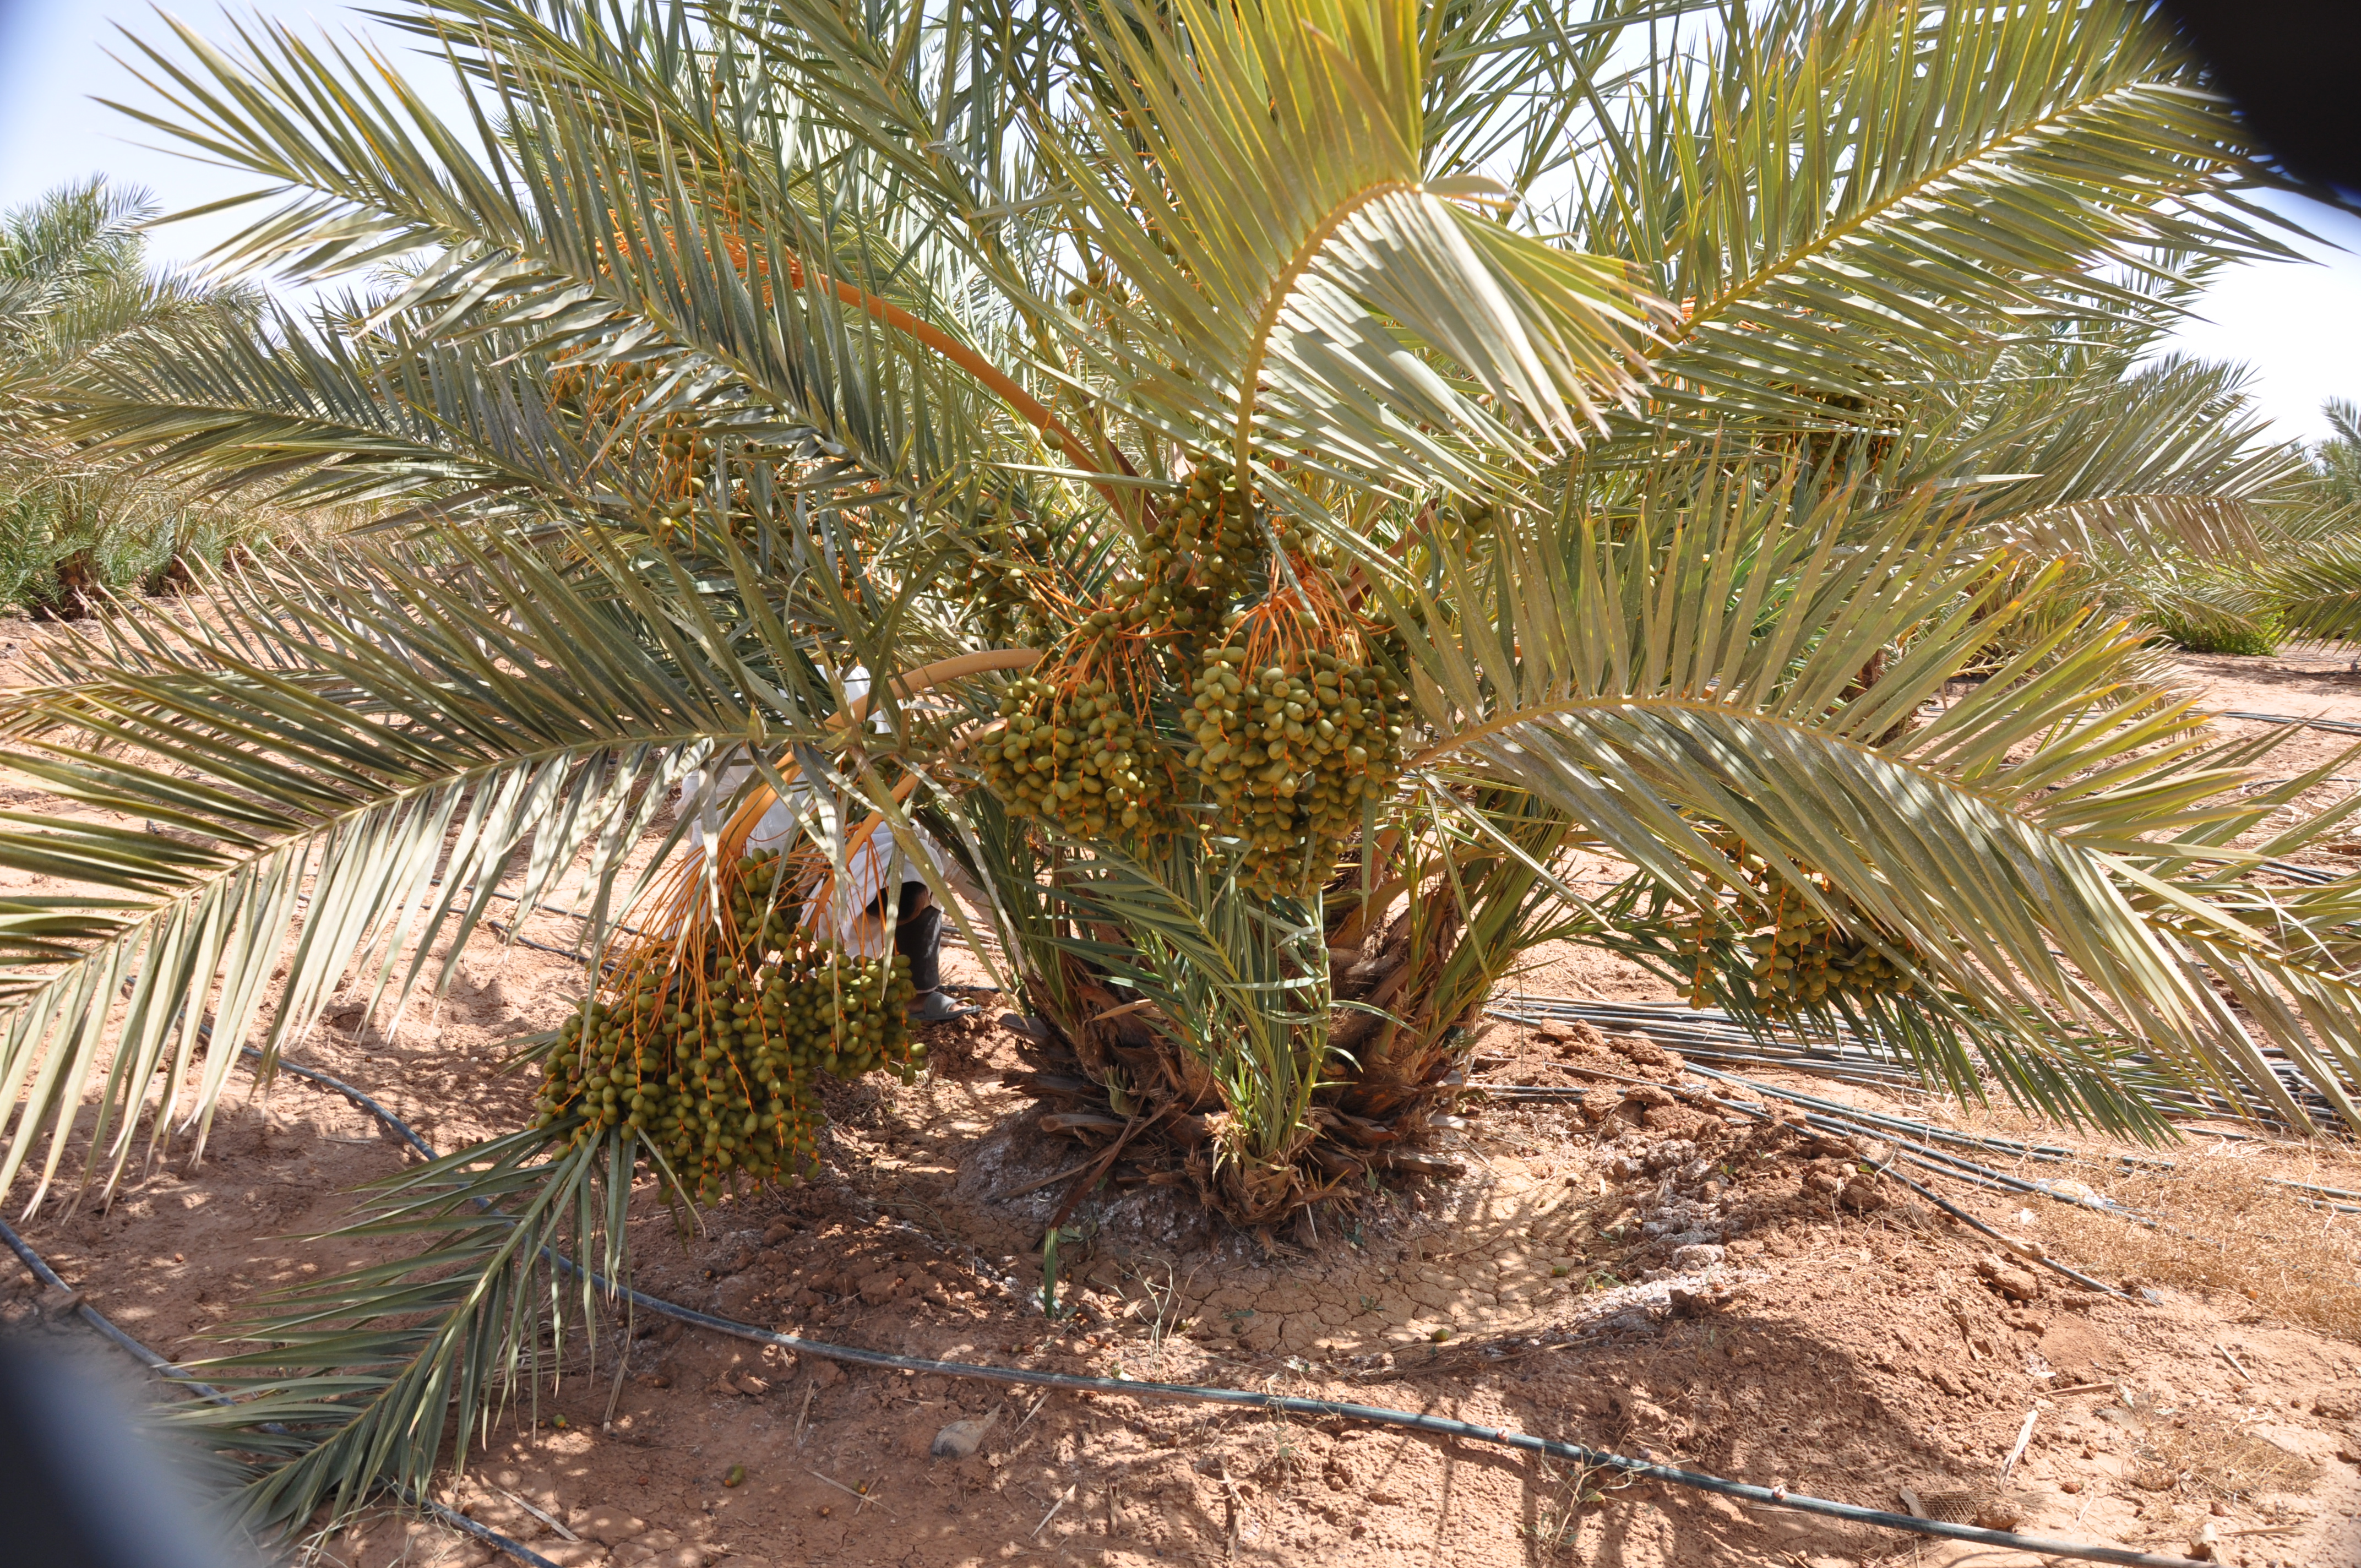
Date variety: Boufagous